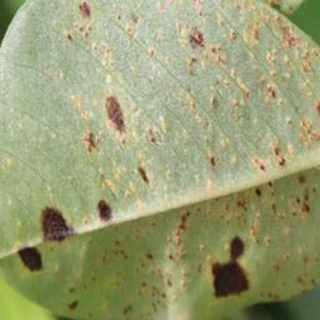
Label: groundnut_rust